West Coast Express

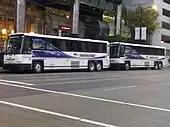

Until December 30, 2016, the West Coast Express ran coach-style "TrainBus" service, which provided additional service when trains were not running. The TrainBus service provided two buses, one from Port Haney station in Maple Ridge and one from Mission City station, to Vancouver in the morning (after all westbound trains had departed) and five buses eastbound (two mid-day, and three after all eastbound trains had departed Waterfront), three of which extended to Mission, stopping only at West Coast Express stations. This service was replaced by the 701 bus service.